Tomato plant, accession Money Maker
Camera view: vertical (180 deg); turntable rotation: 330 degrees
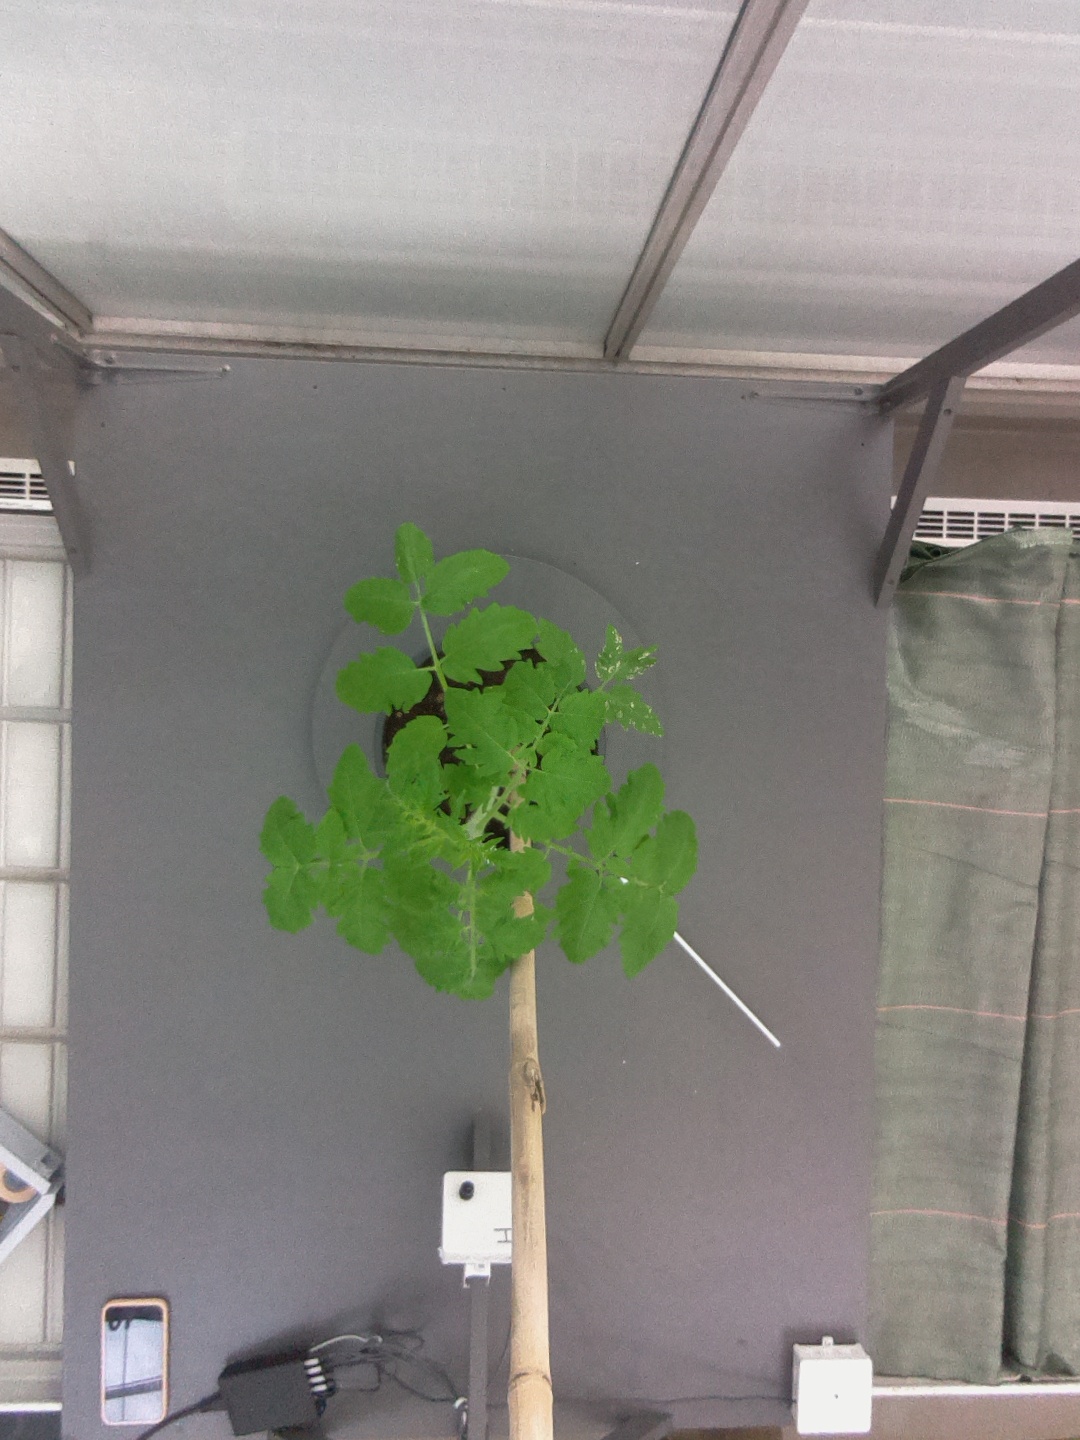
BBCH growth stage 14: 8 of true leaves visible